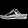
Label: Sandal